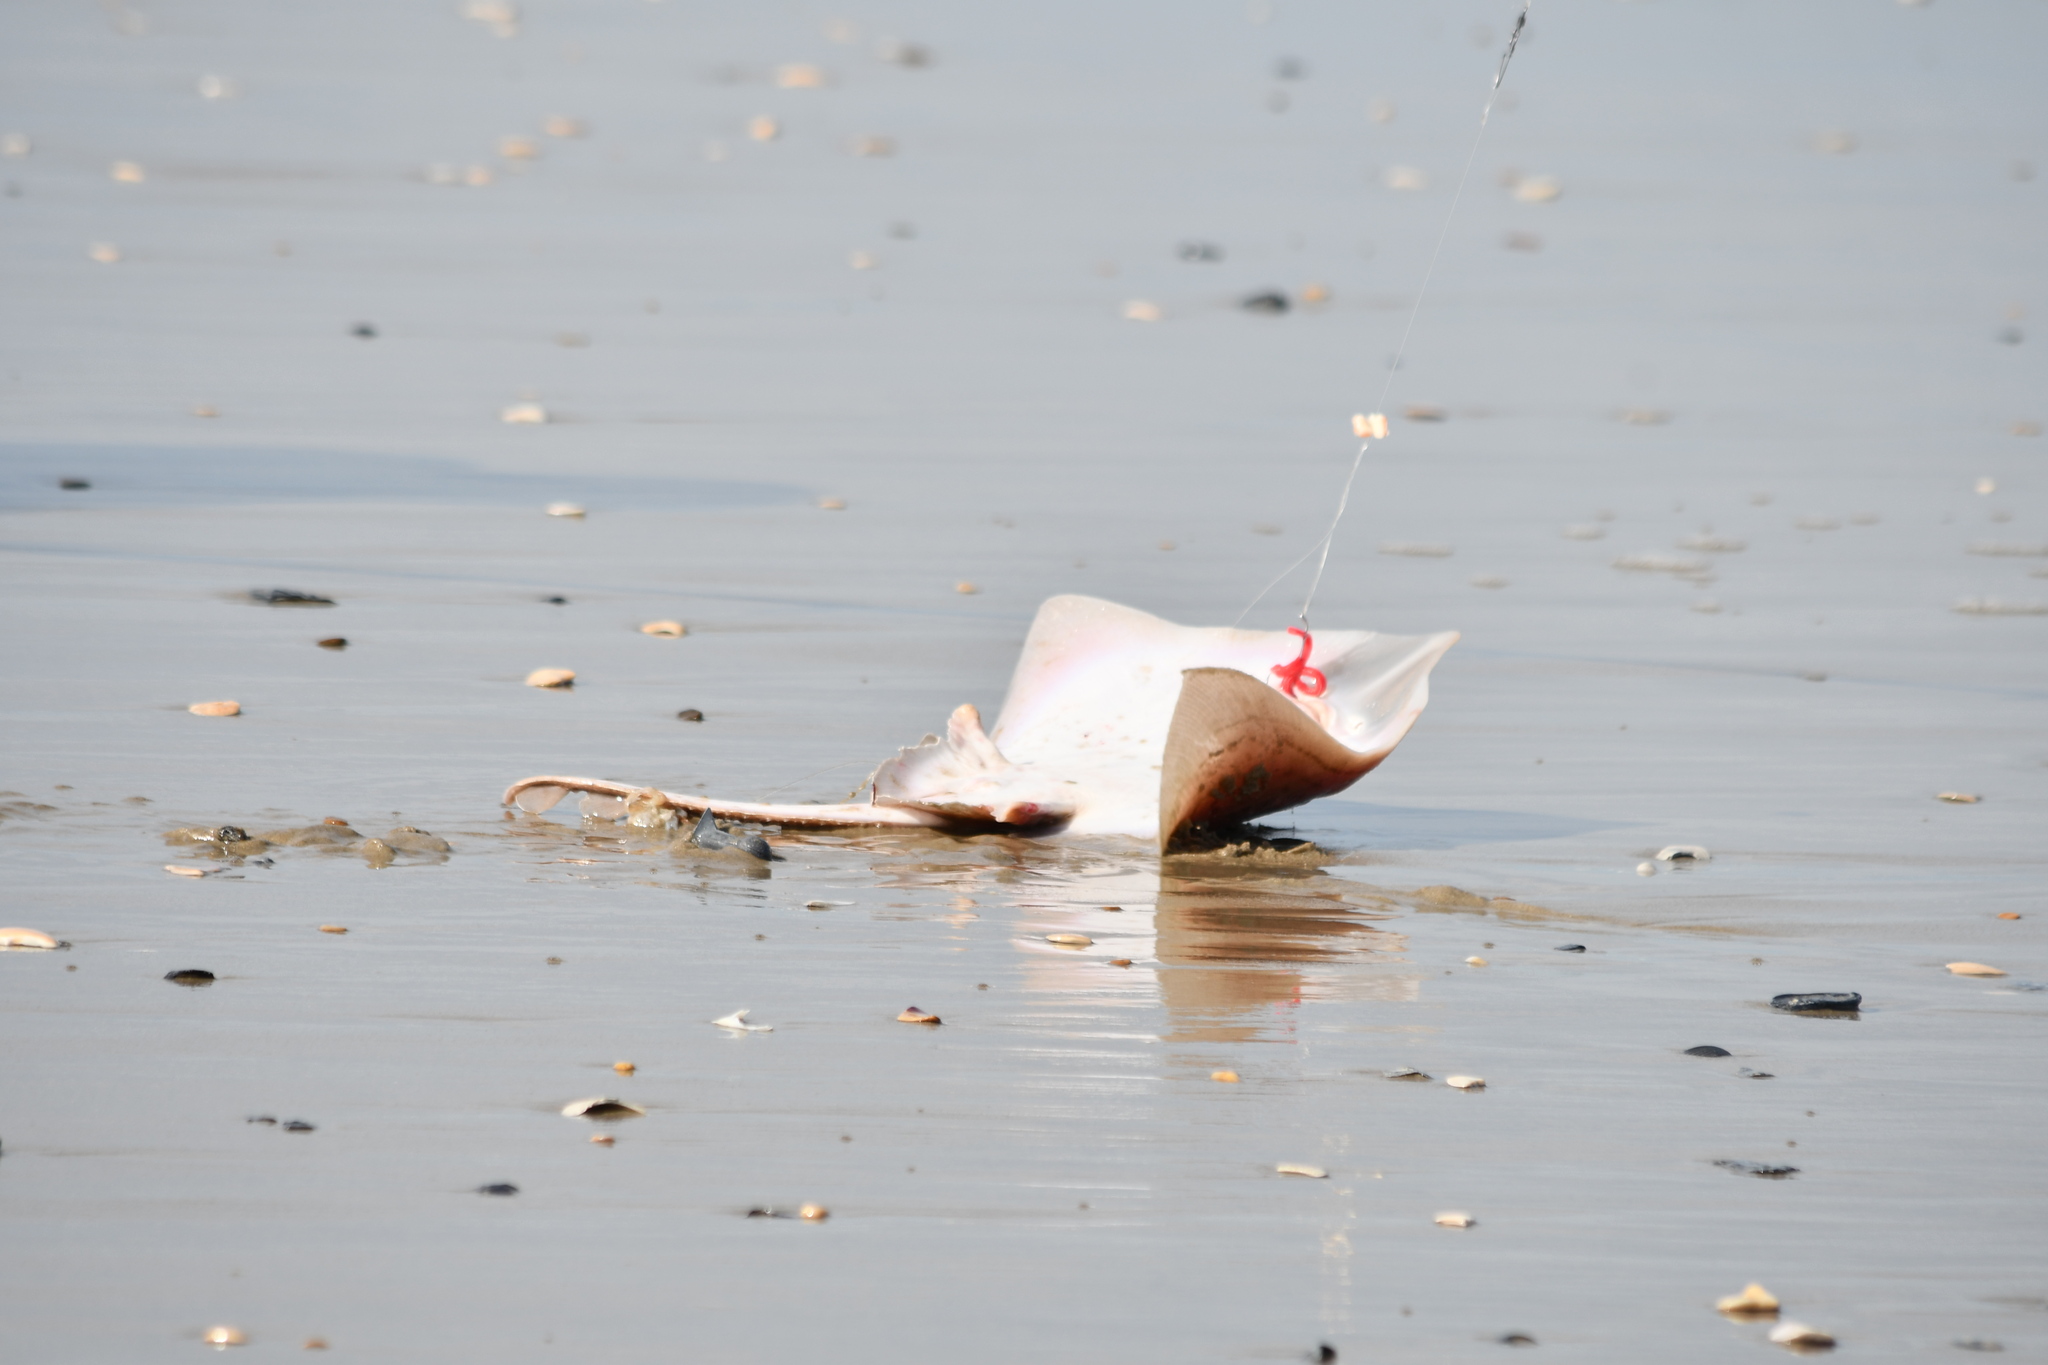
fish (species not among the labelled classes)